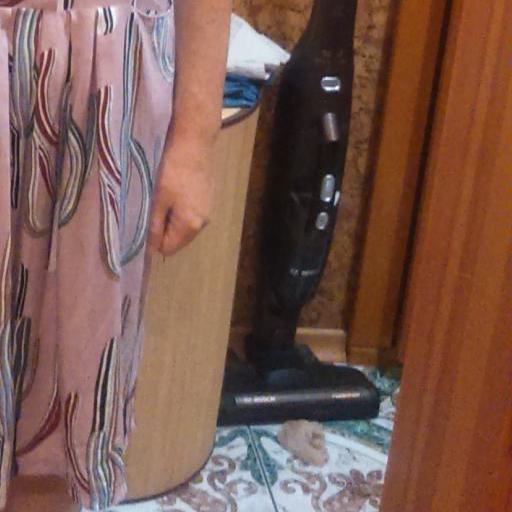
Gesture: no_gesture